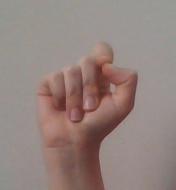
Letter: fa